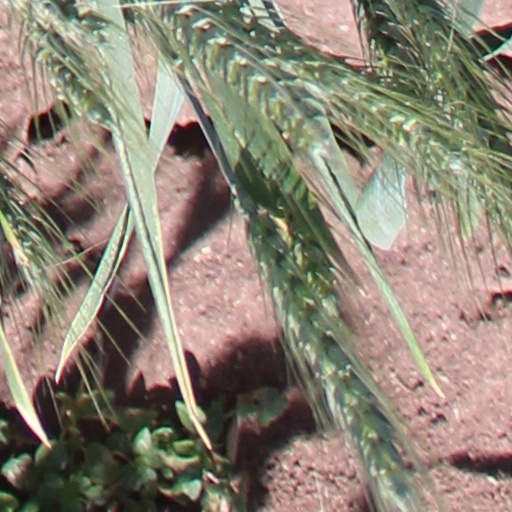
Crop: wheat